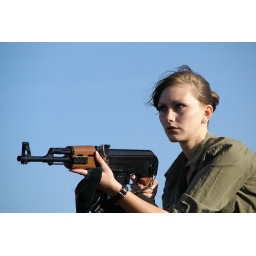
With cat-like tread Ana advances cautiously under the clear blue sky, on guard against stealth imperialist puppet-soldiers.